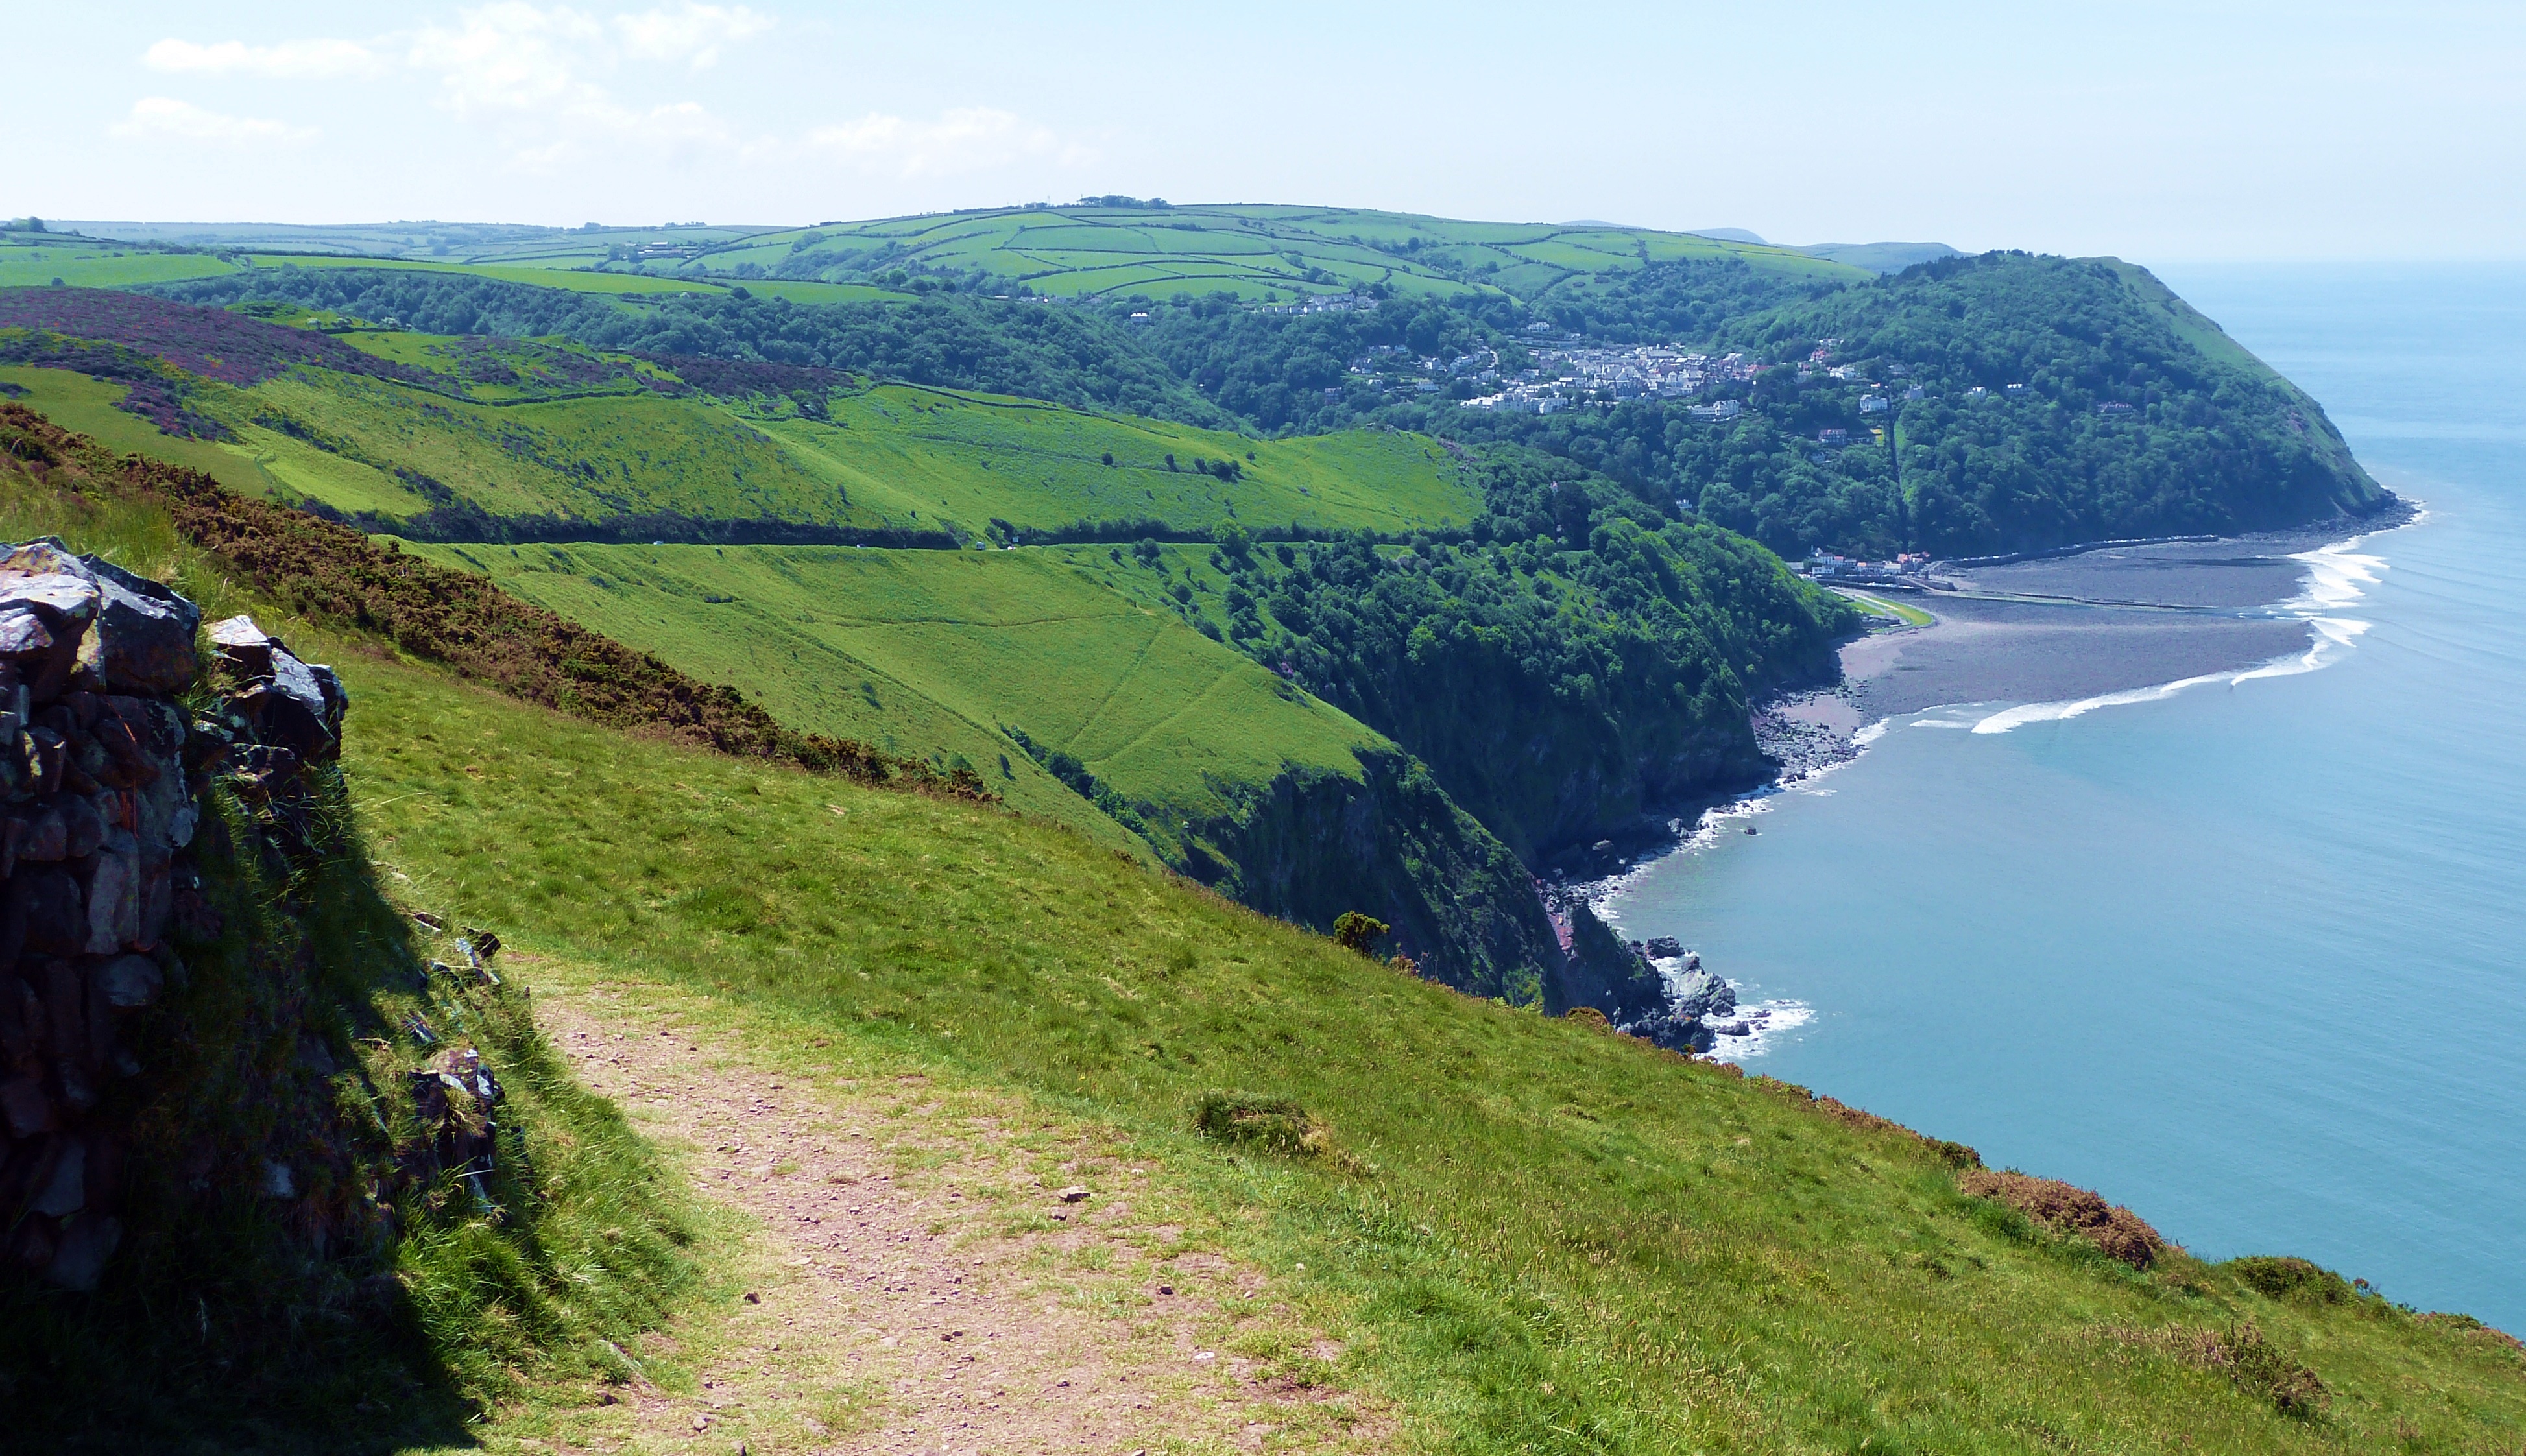
sea, cliffs, water, sky, plant, natural landscape, highland, mountain, slope, terrain, landscape, grass, mountainous landforms, cloud, road, grassland, hill, lake, horizon, geology, headland, fell, wilderness, lake district, klippe, reservoir, nature reserve, mountain range, People in nature, coast, rock, loch, cape, cliff, pasture, peninsula, valley, cove, Raised beach, ocean, path, sound, tourism, hiking equipment, walking, inlet, prairie, trail